Morton Sundour

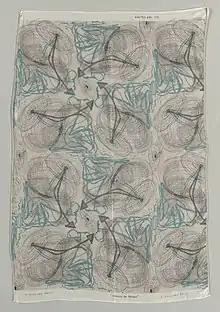
World of Space, a Morton Sundour fabric

Morton Sundour Fabrics Limited was a British textile manufacturer based at Dentonhill, Carlisle, England. In 1980 it was called "one of Britain's major textile firms". It ceased trading in November 1996.